J. Jon Bruno

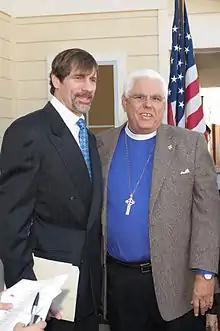
Bruno (right) with Henry Nicholas at aHabitat for Humanity worksite, 2010

Joseph Jon Bruno (November 17, 1946 – April 23, 2021) was the sixth Episcopal Bishop of Episcopal Diocese of Los Angeles. He died on April 23, 2021, of natural causes.